Bhau Daji

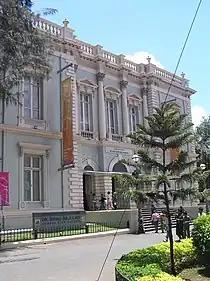
Dr. Bhau Daji Lad Museum, Mumbai.

He amassed a large collection of rare ancient Indian coins. He studied Indian antiquities, deciphering inscriptions and ascertaining the dates and history of ancient Sanskrit authors. He died in May 1874.